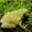
Label: frog